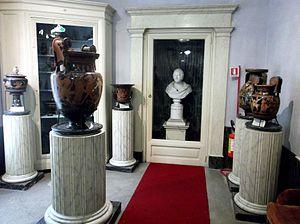
Le musée archéologique national Jatta, installé dans quatre salles du palais Jatta à Ruvo di Puglia, représente le seul spécimen en Italie méridionale d'une collection archéologique privée du XIXᵉ siècle qui soit restée inchangée par la conception muséographique originale.